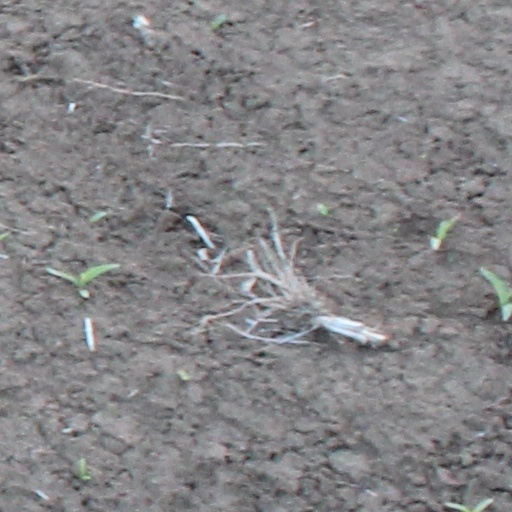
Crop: wheat